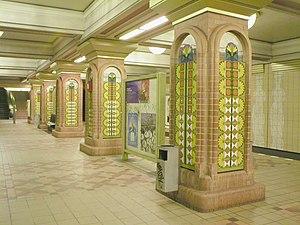
La liste des stations du métro de Berlin est une liste alphabétique complète des 173 stations du métro de Berlin. Des 96 quartiers de Berlin, 35 disposent d'au moins une station de métro. La plupart des stations se situent à Mitte, Kreuzberg et Charlottenbourg. L'importance du réseau métropolitain berlinois est indissociable des 166 stations de S-Bahn qui réseautent toute la ville pour un total de 339 stations.